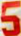
Number: 5